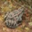
Label: frog